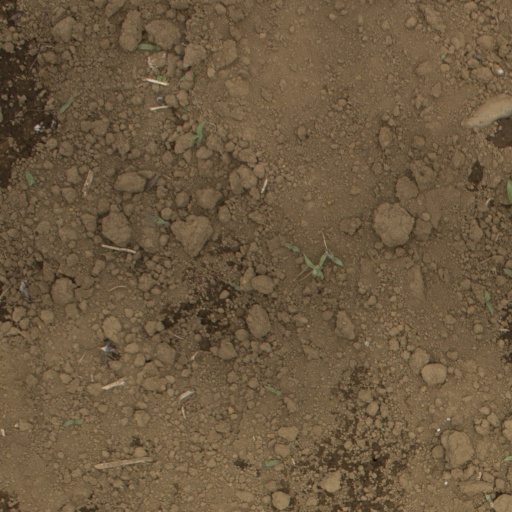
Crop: Jerusalem artichoke